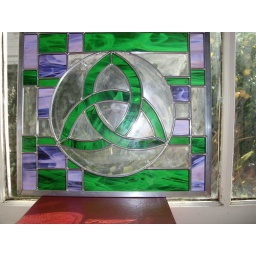
Photographed in our dining room window standing on the book Tolkien's &amp;quot;Lord Of The Rings&amp;quot;